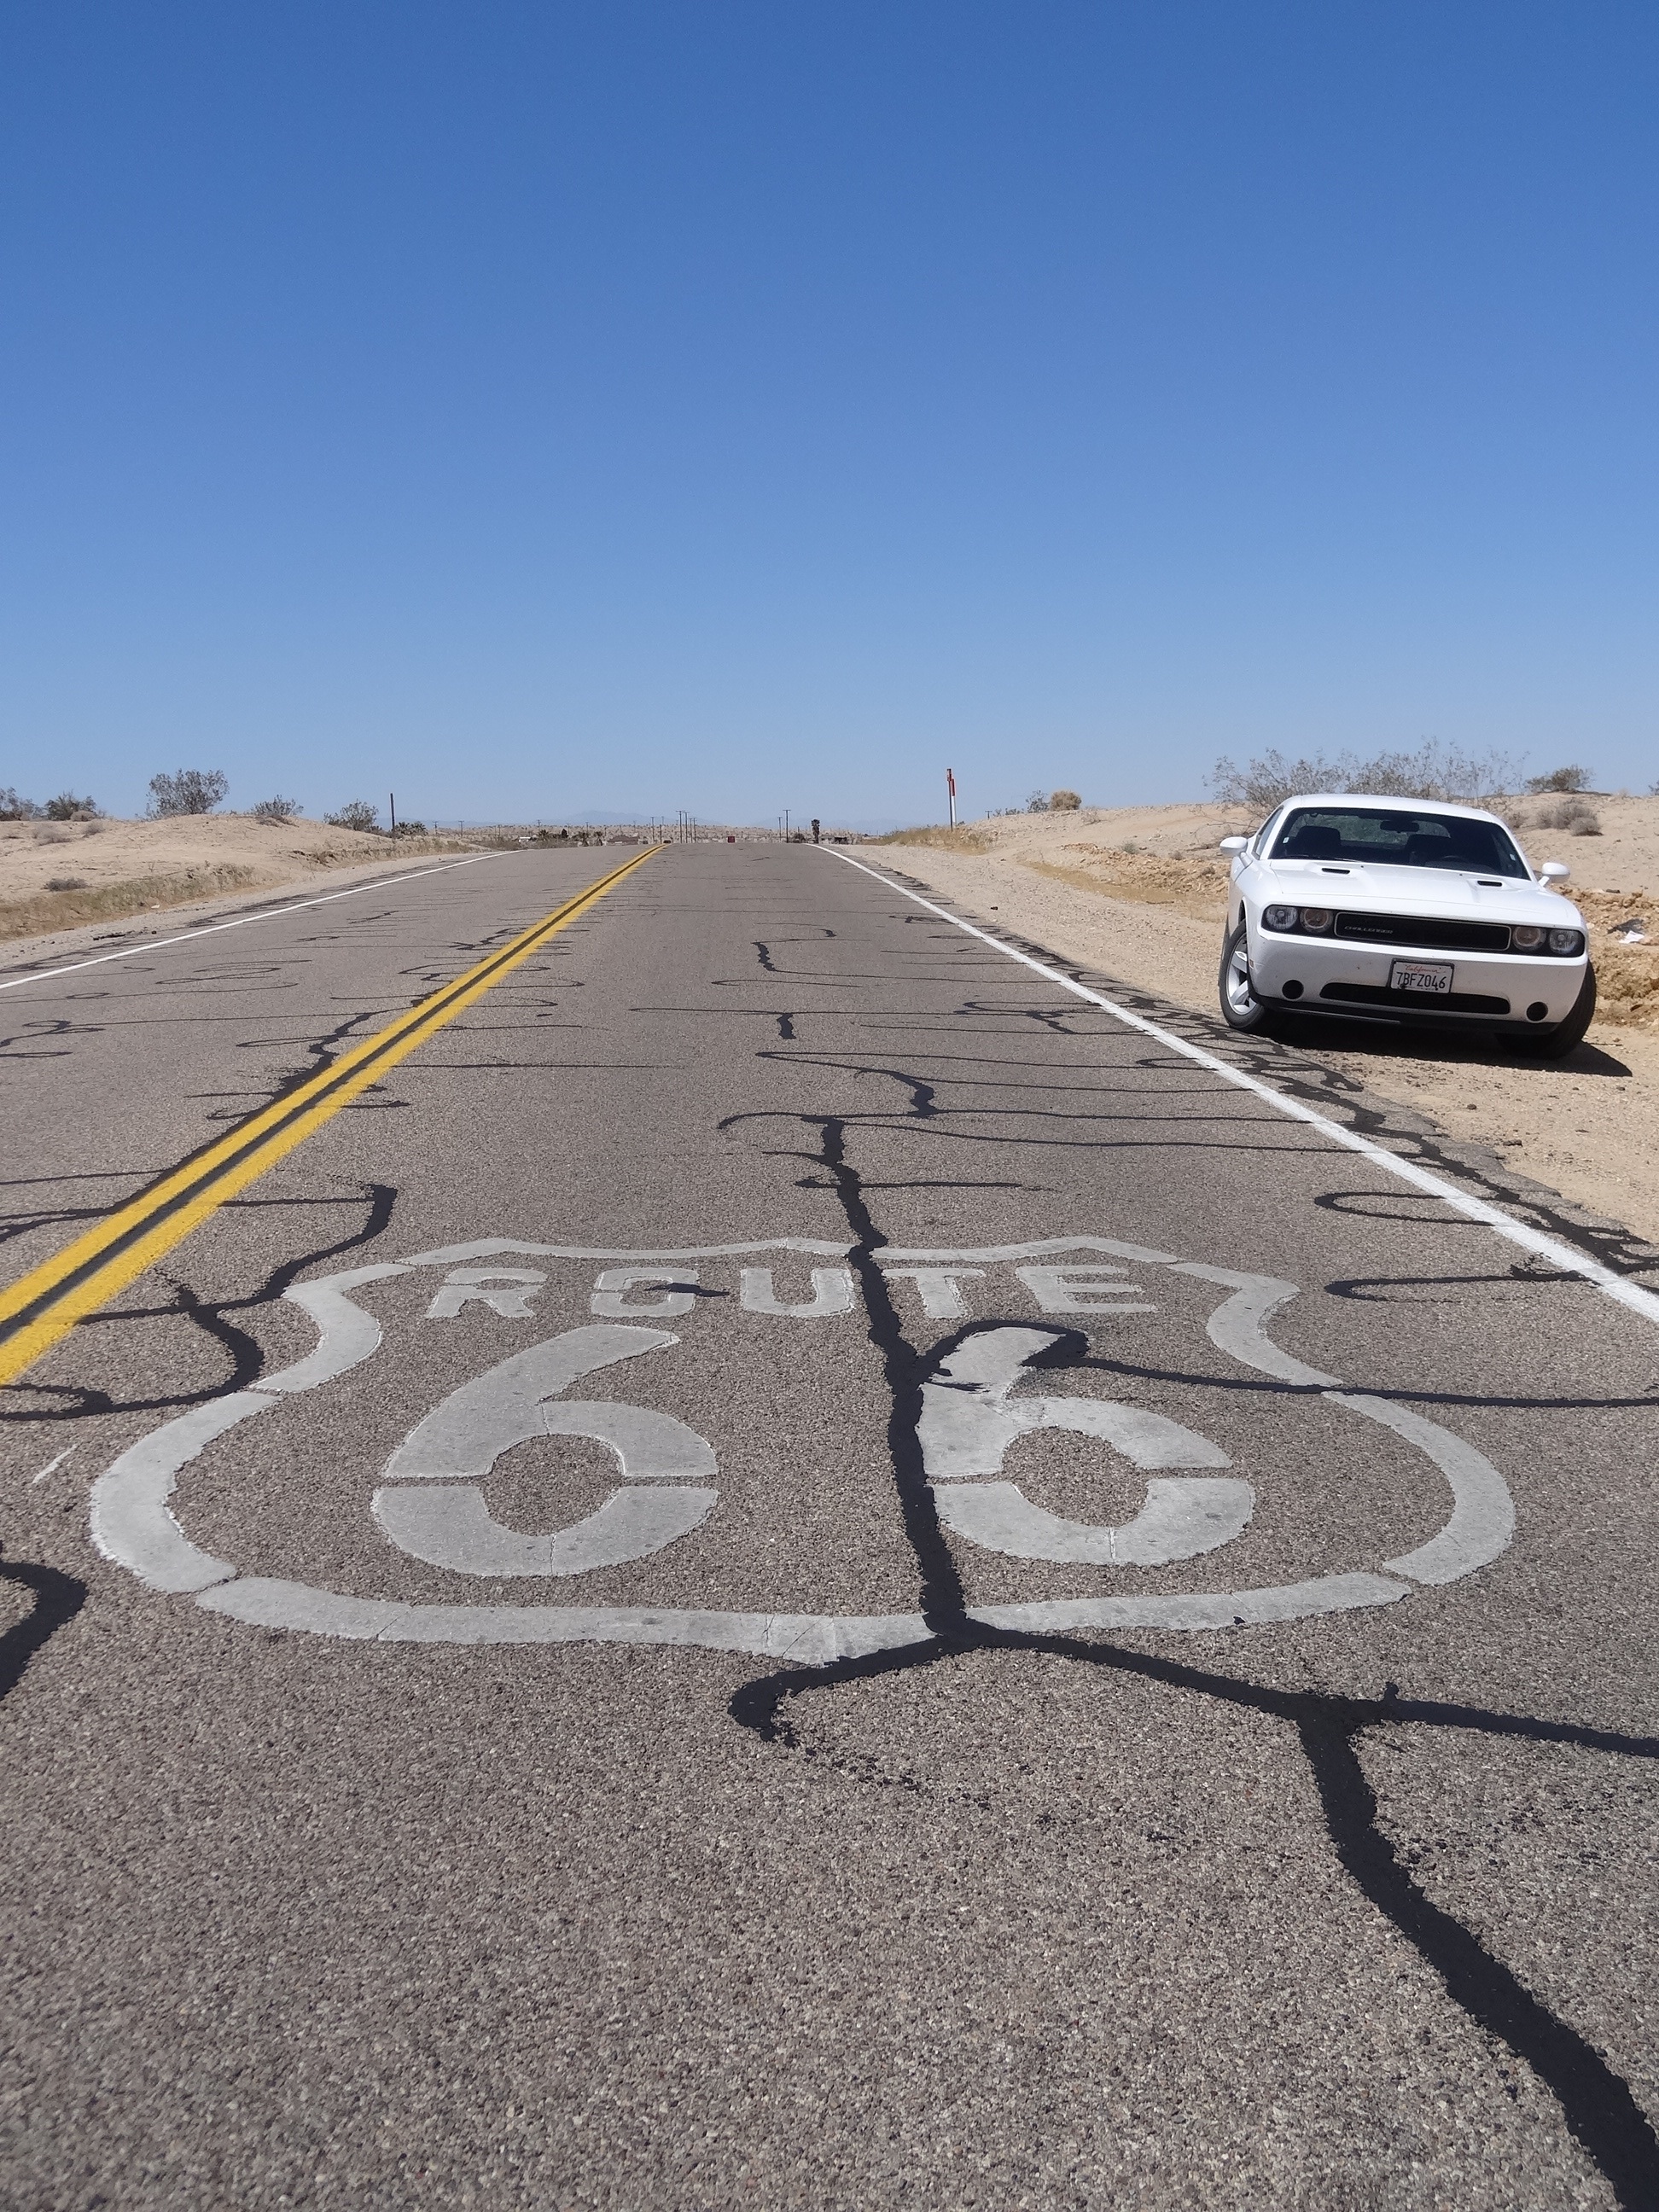
sand, sky, road, car, desert, highway, driving, asphalt, walkway, travel, transport, sign, line, symbol, scenic, usa, america, trip, lane, infrastructure, motor, race track, 66, road surface, route 66